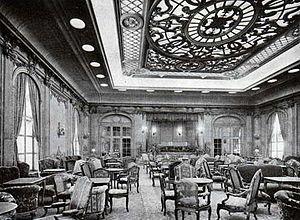
Le Majestic est un paquebot britannique de la White Star Line mis en service en 1922. Sa construction est plus ancienne puisqu'il est mis en chantier en Allemagne en 1913 pour le compte de la Hamburg America Line sous le nom de Bismarck, après ses sister-ships, l'Imperator et le Vaterland. Lancé en juin 1914, il n'est pas achevé lorsque débute la Première Guerre mondiale, et sa construction cesse jusqu'à la fin du conflit. Il est alors cédé au Royaume-Uni en 1919, comme dommage de guerre, et est récupéré par la White Star Line avant d'être achevé.